Please Please Me

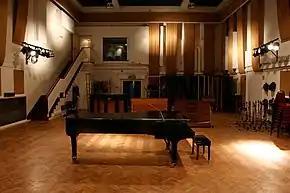
Studio 2 at EMI Studios, where the Beatles recorded the entirety of "Please Please Me"

Martin asked the band if they had any songs that they could record quickly. According to Martin, "It was a straightforward performance of their stage repertoire – a broadcast, more or less." Initially, a morning and afternoon session only were booked; the evening session was added later. Mark Lewisohn later wrote: "There can scarcely have been 585 more productive minutes in the history of recorded music". Martin oversaw each session on the day, with Norman Smith as first engineer and Richard Langham as second engineer.